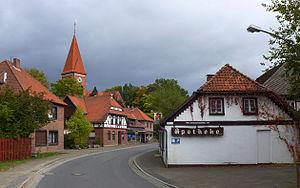
Wriedel est une municipalité allemande du land de Basse-Saxe, située dans l'arrondissement d'Uelzen. En 2014, elle comptait 2 409 habitants.